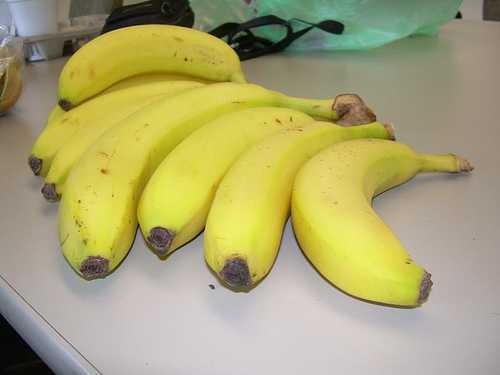
Label: Banana